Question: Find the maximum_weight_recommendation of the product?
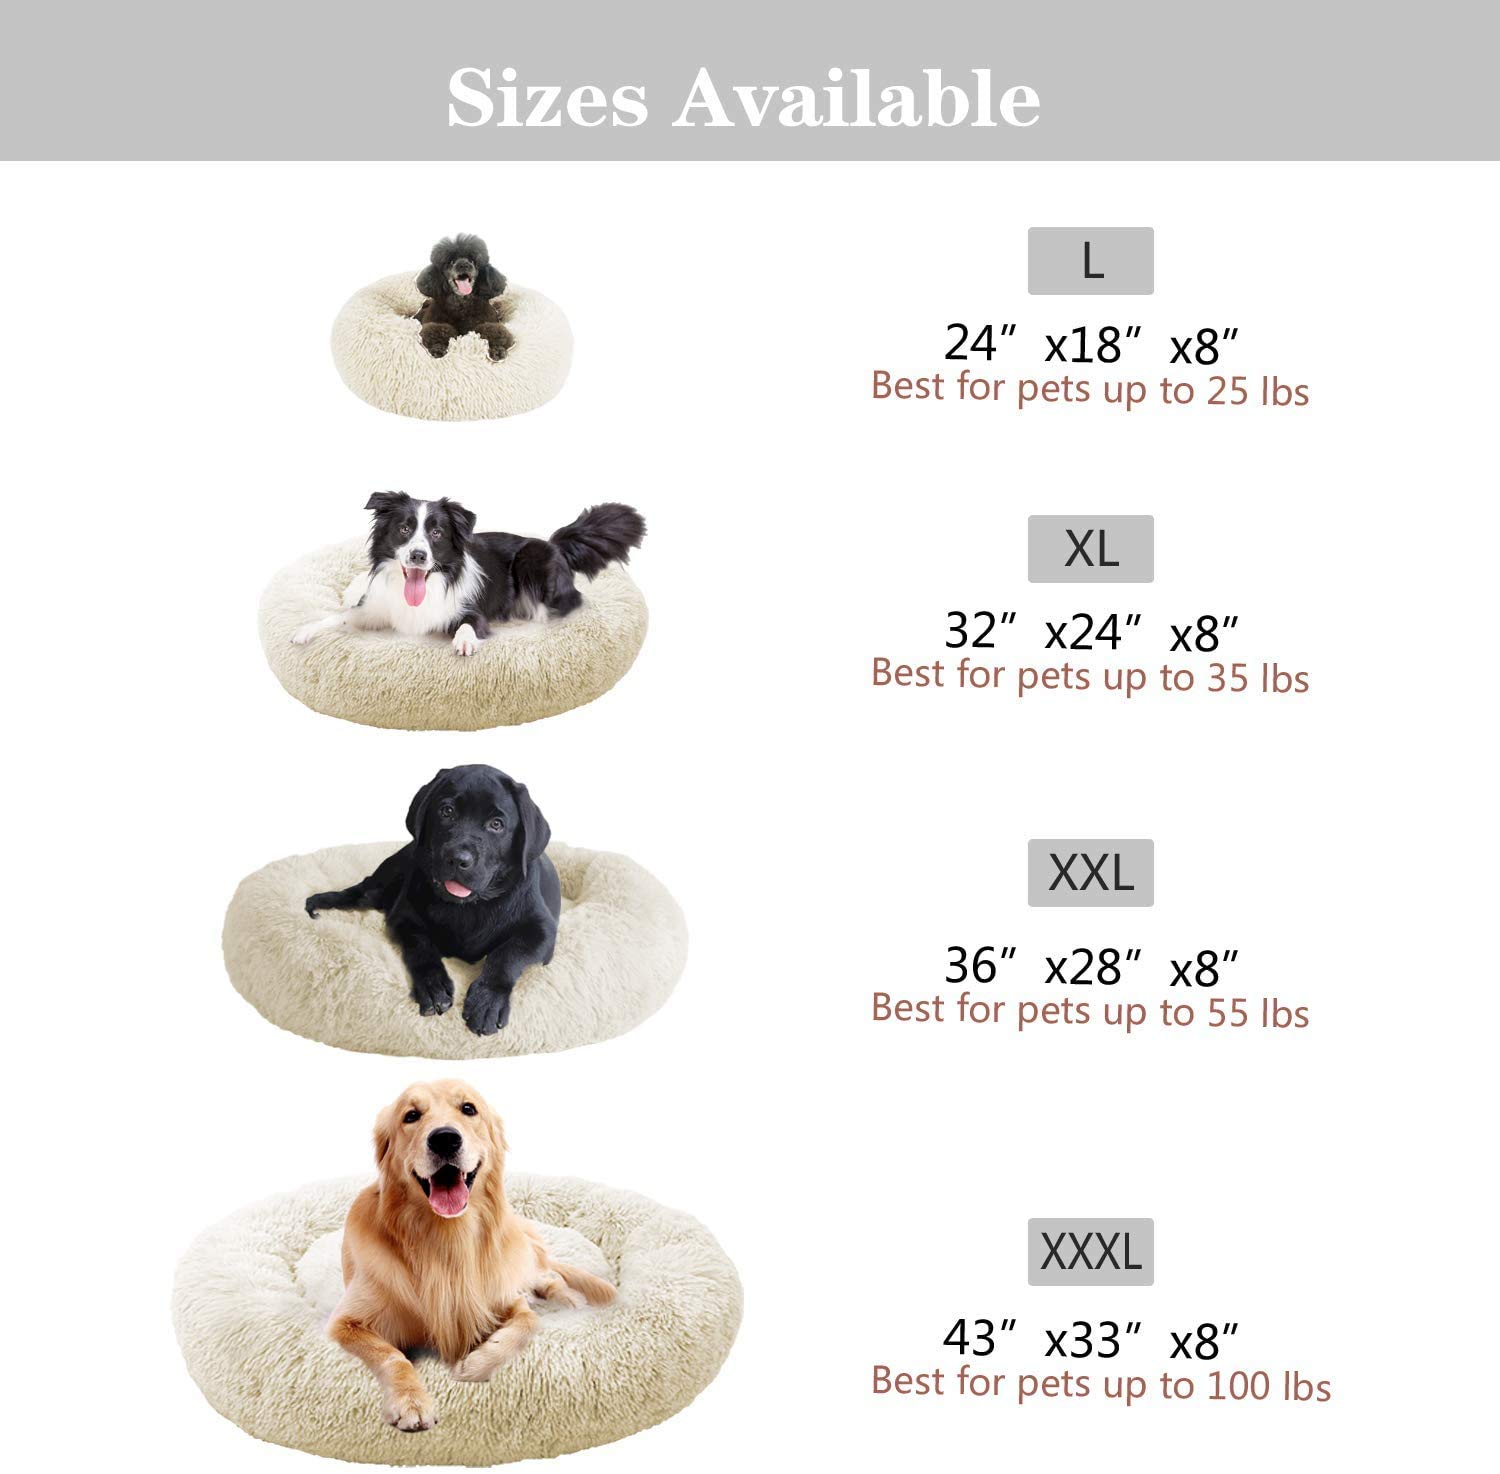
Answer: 100 pound